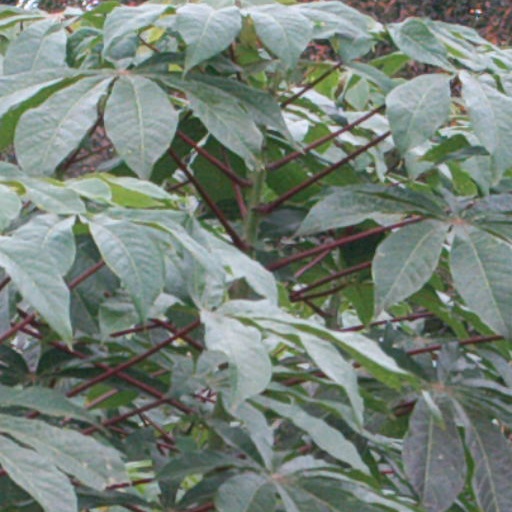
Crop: cassava